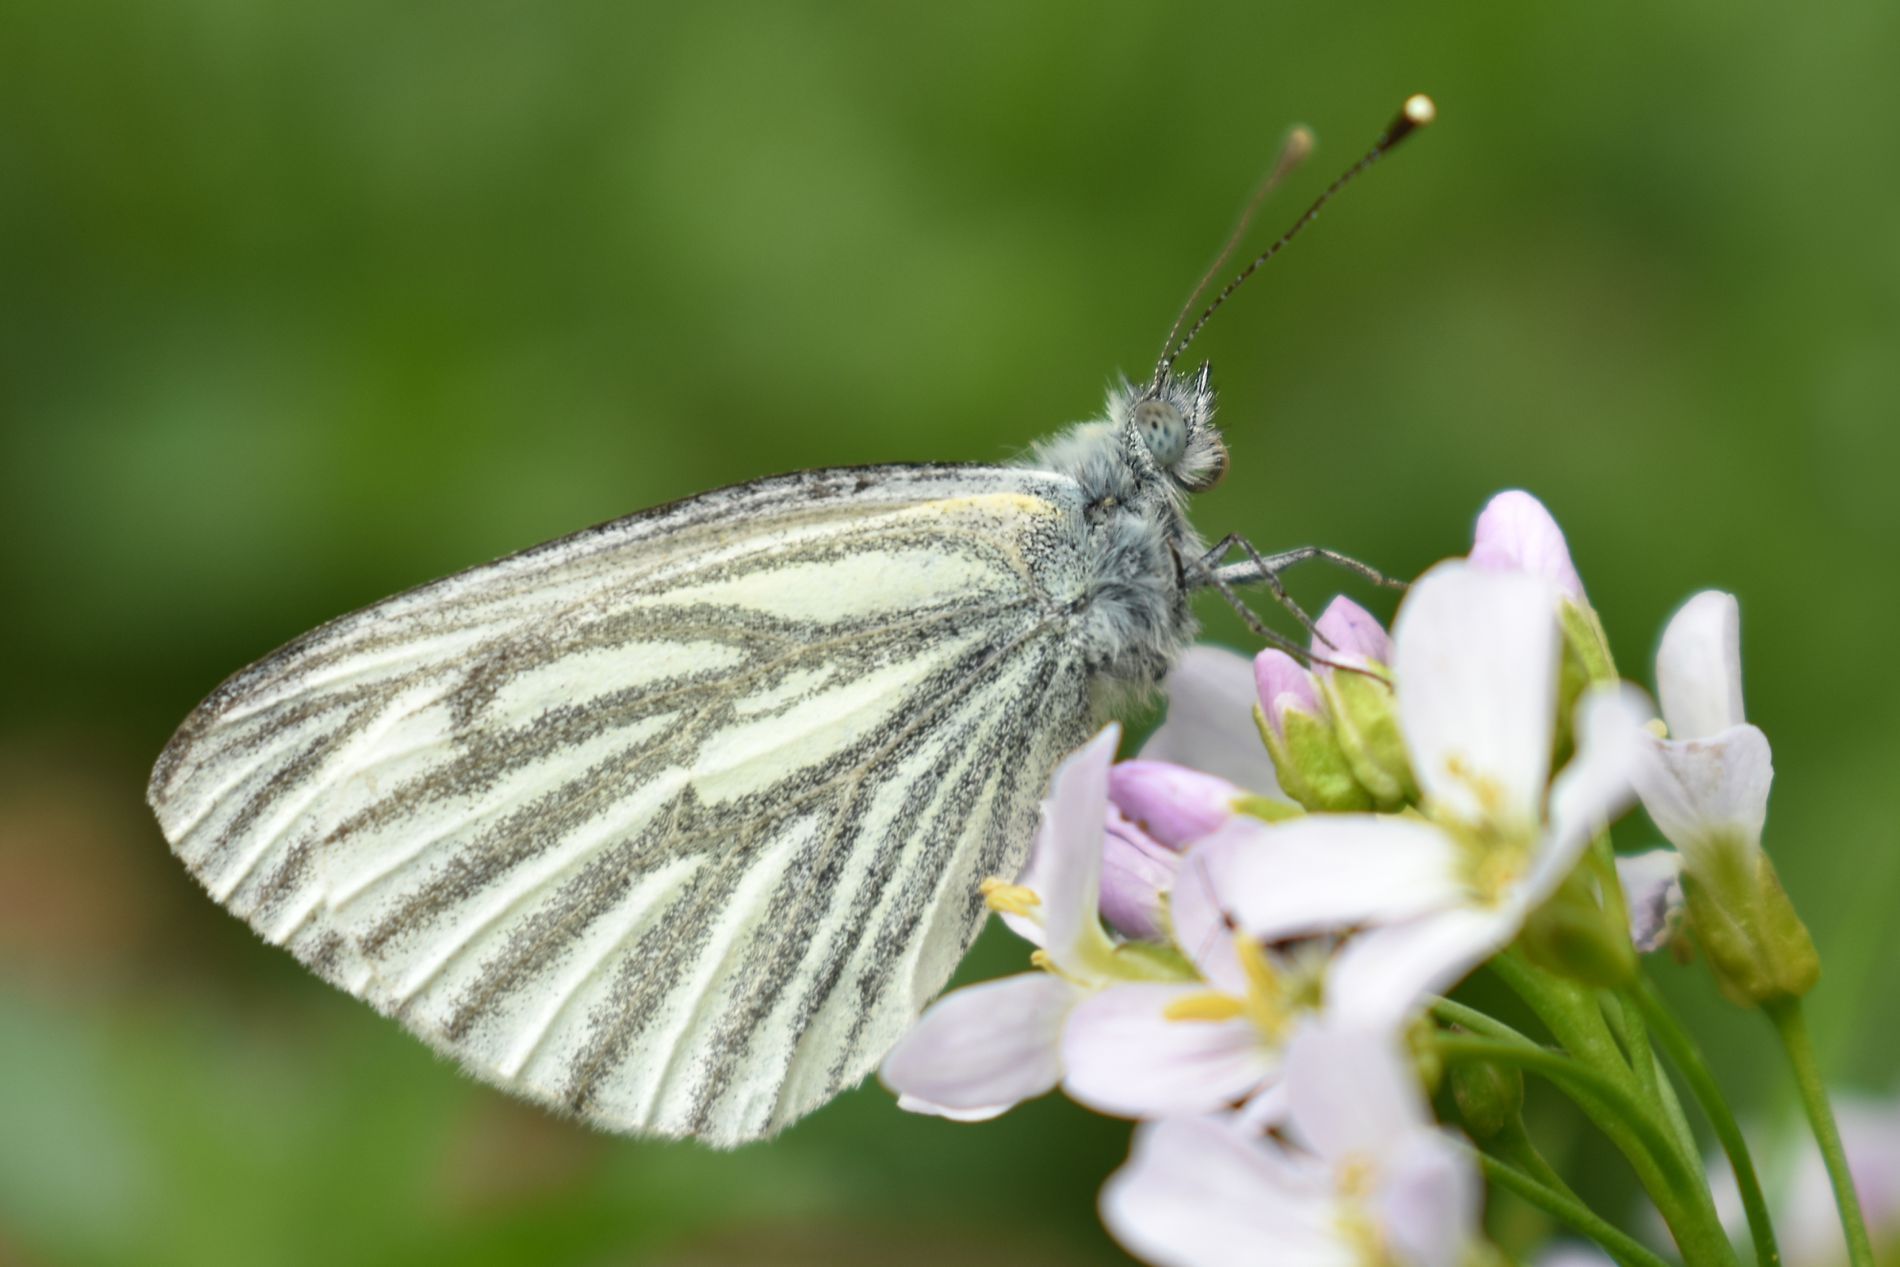
A green Butterfly
The image shows a shot taken to a butterfly standing on some flowers in a field. The background is blurry but green with vegetation allover the place.
The image shows a closeup shot taken to a butterfly standing on some flowers. The closeup shot is showing all the small details of the butterfly. The butterfly has distinctive looking wings, white wings with patterns on them in black and grey. The green surroundings and white flowers are giving life to the image.
Labels: Flower, Petal, Plant, Animal, Insect, Invertebrate, Butterfly, Moth, Anther, Geranium, Anemone, Pollen, vegetation, flowers
Camera: NIKON CORPORATION NIKON D3400
Lens: 18-55mm f/3.5-5.6, (A0 40 2D 53 2C 3C CA 8E)
Aperture: F6.3
Exposure: 1/100 sec
ISO: 125
Focal length: 55.0 mm